Batesville, Indiana

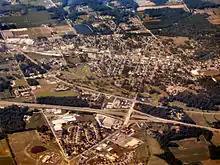
Batesville from the air, looking southwest

Batesville was founded by George H. Dunn, owner of the John Callahan Trust Company. The company bought land and created new towns along rail lines that it began since Dunn was president of the Cincinnati and Indianapolis Railroad. Joshua Bates, who platted the town of Batesville, is thought to be the source of the name. On November 1, 1853, the first train from Cincinnati to Indianapolis passed through Batesville.